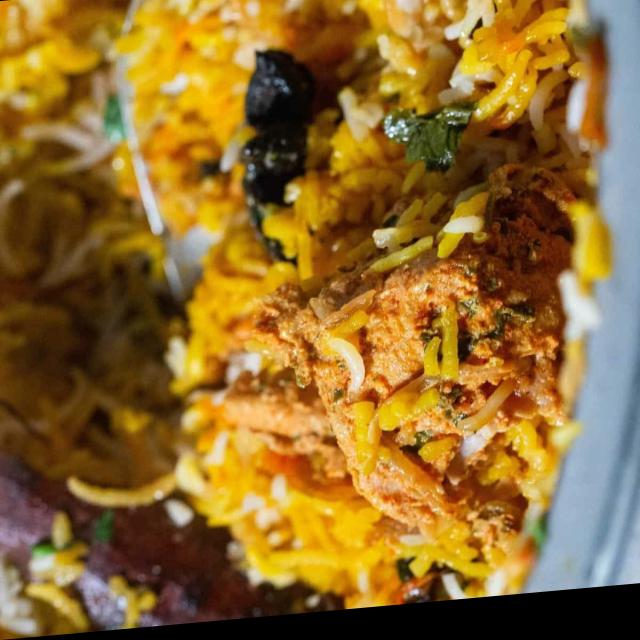
Dish: biryani